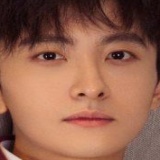
diễn viên Ngưu Tuấn Phong